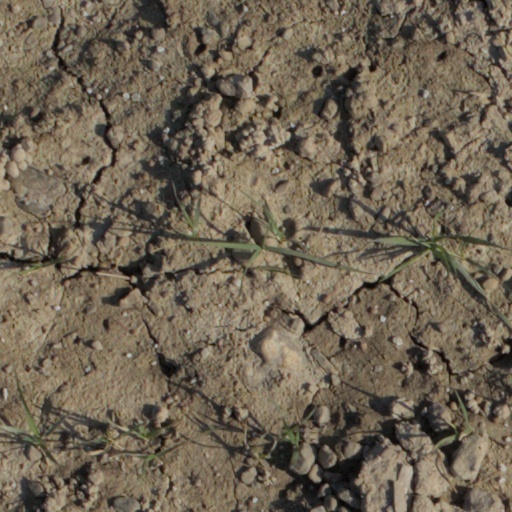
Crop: wheat